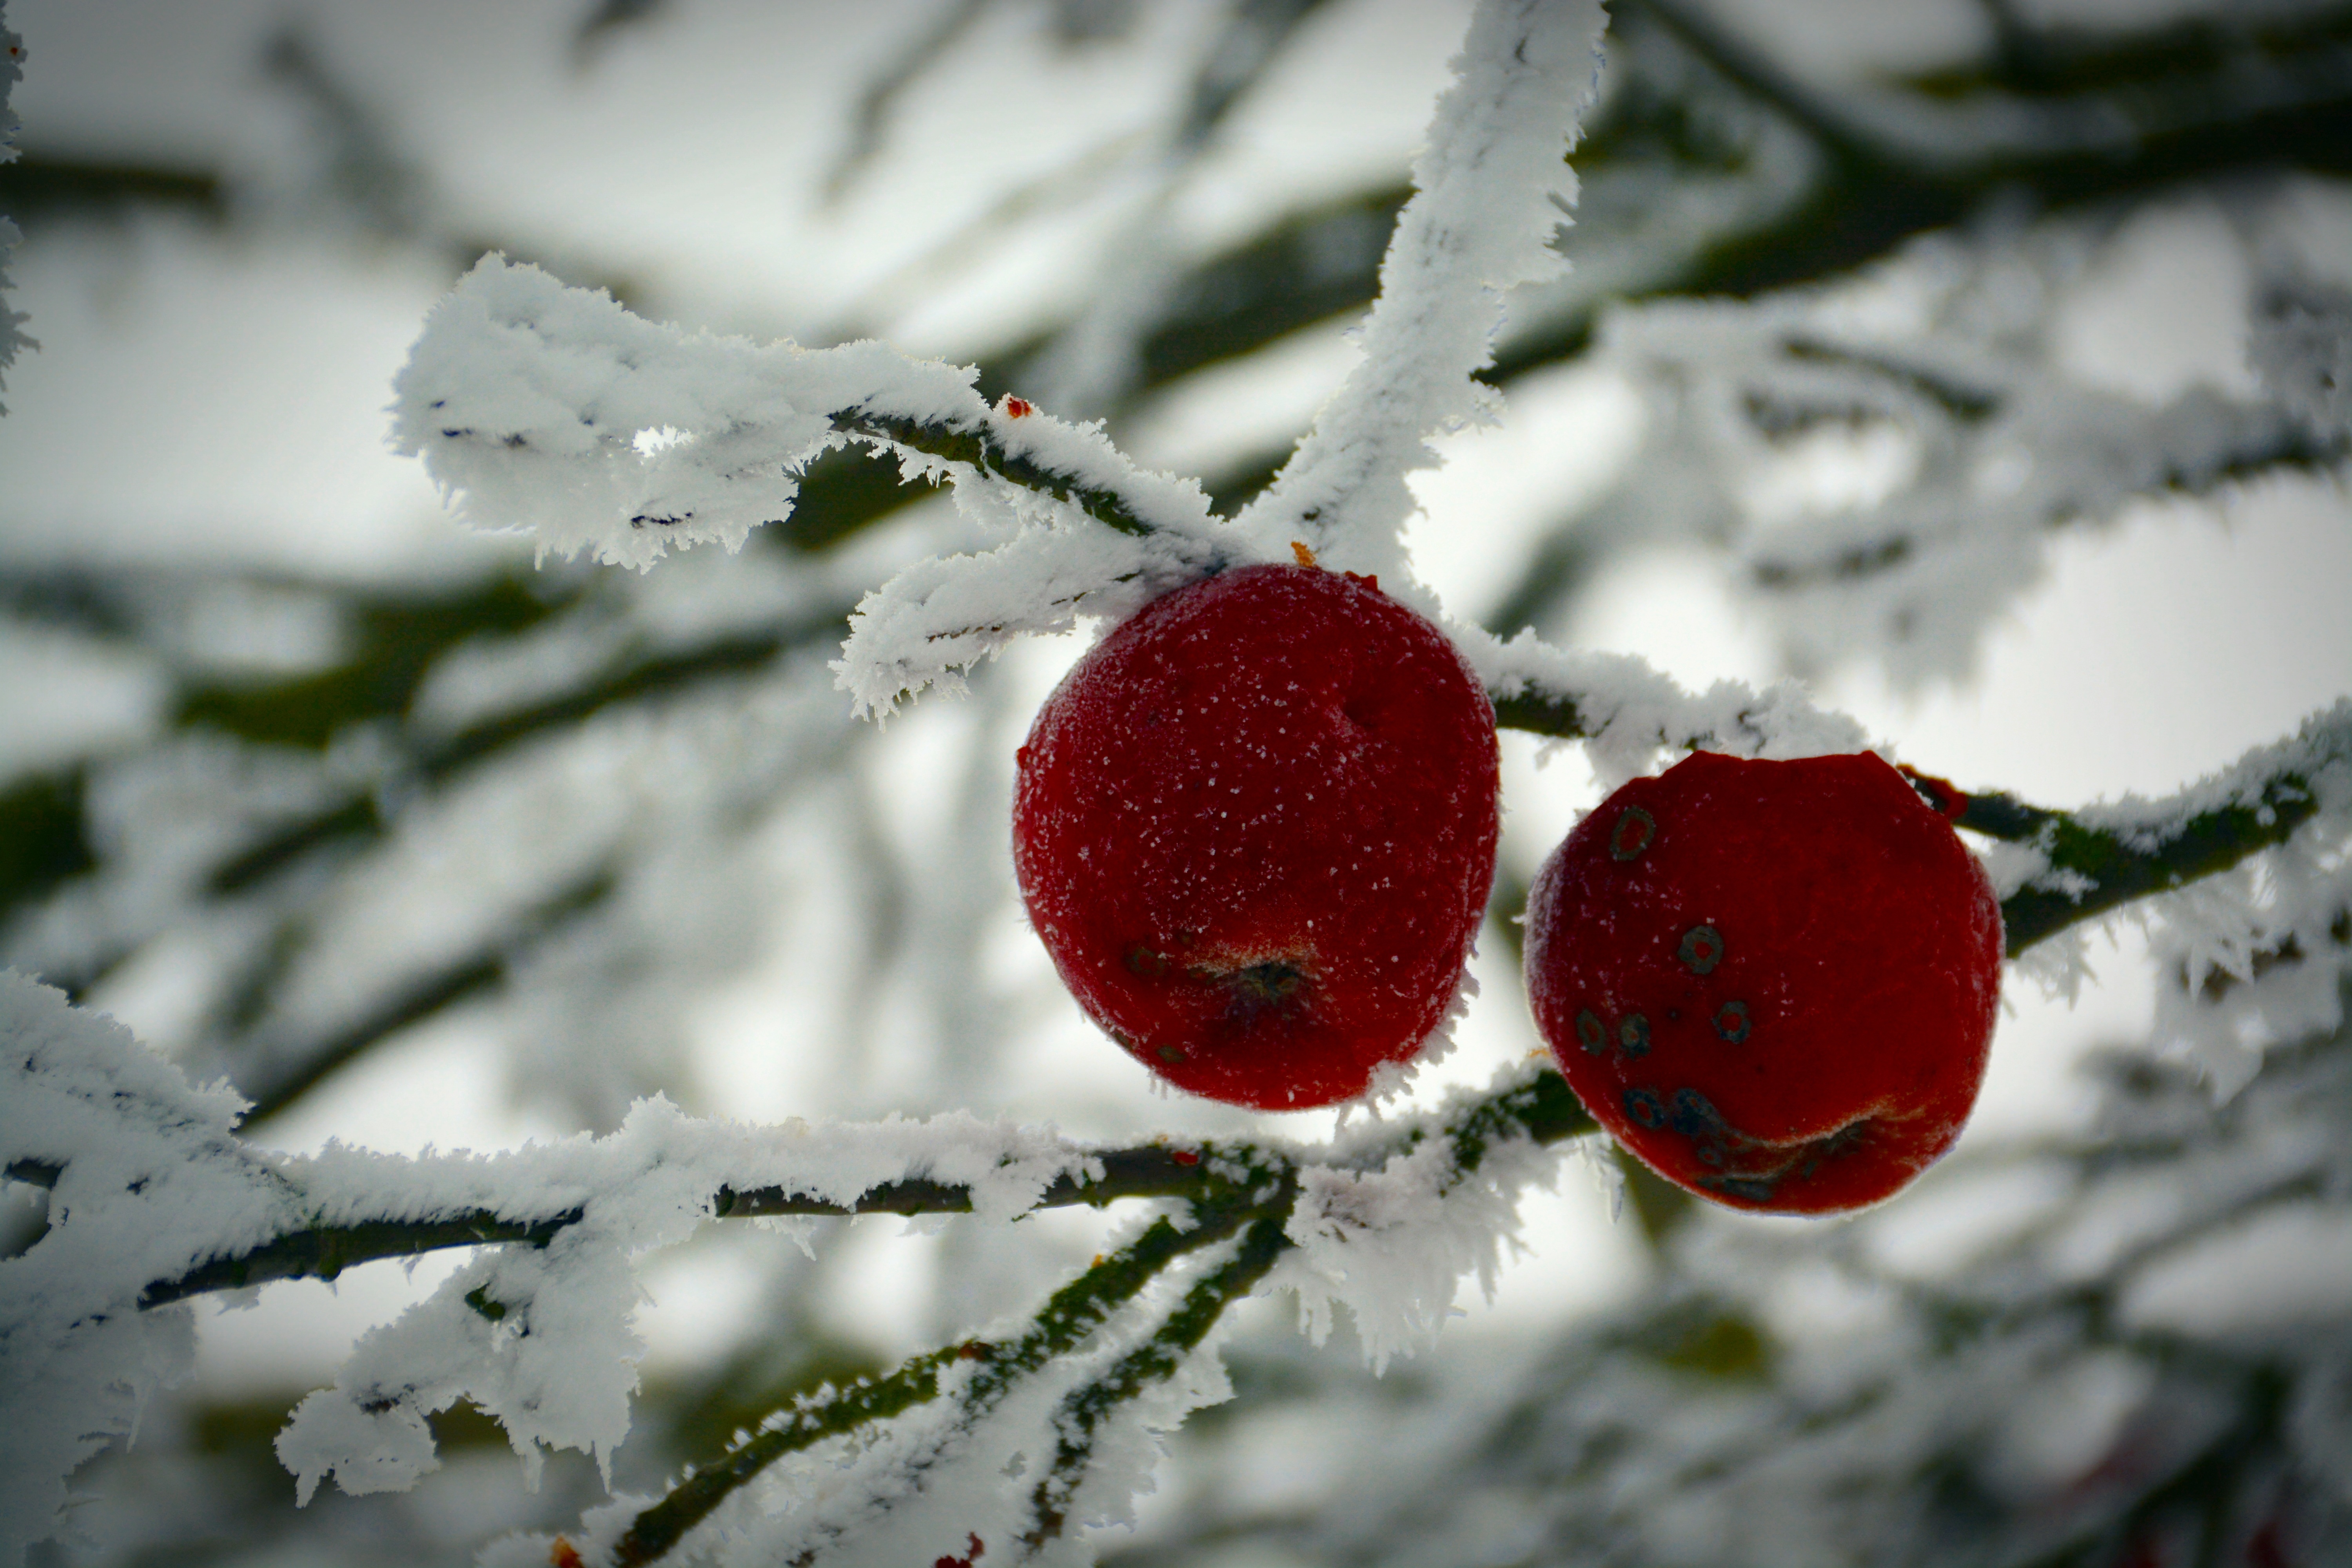
apple, tree, nature, branch, snow, cold, winter, plant, leaf, flower, petal, frost, ice, red, weather, season, twig, close up, iced, wintry, hoarfrost, freezing, apple tree, macro photography, eiskristalle, winter time, ungeerntet, ice cream apples